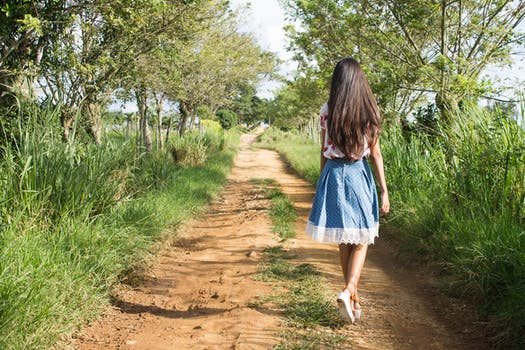
Label: No Watermark